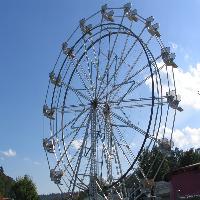
Weather: sun or clear